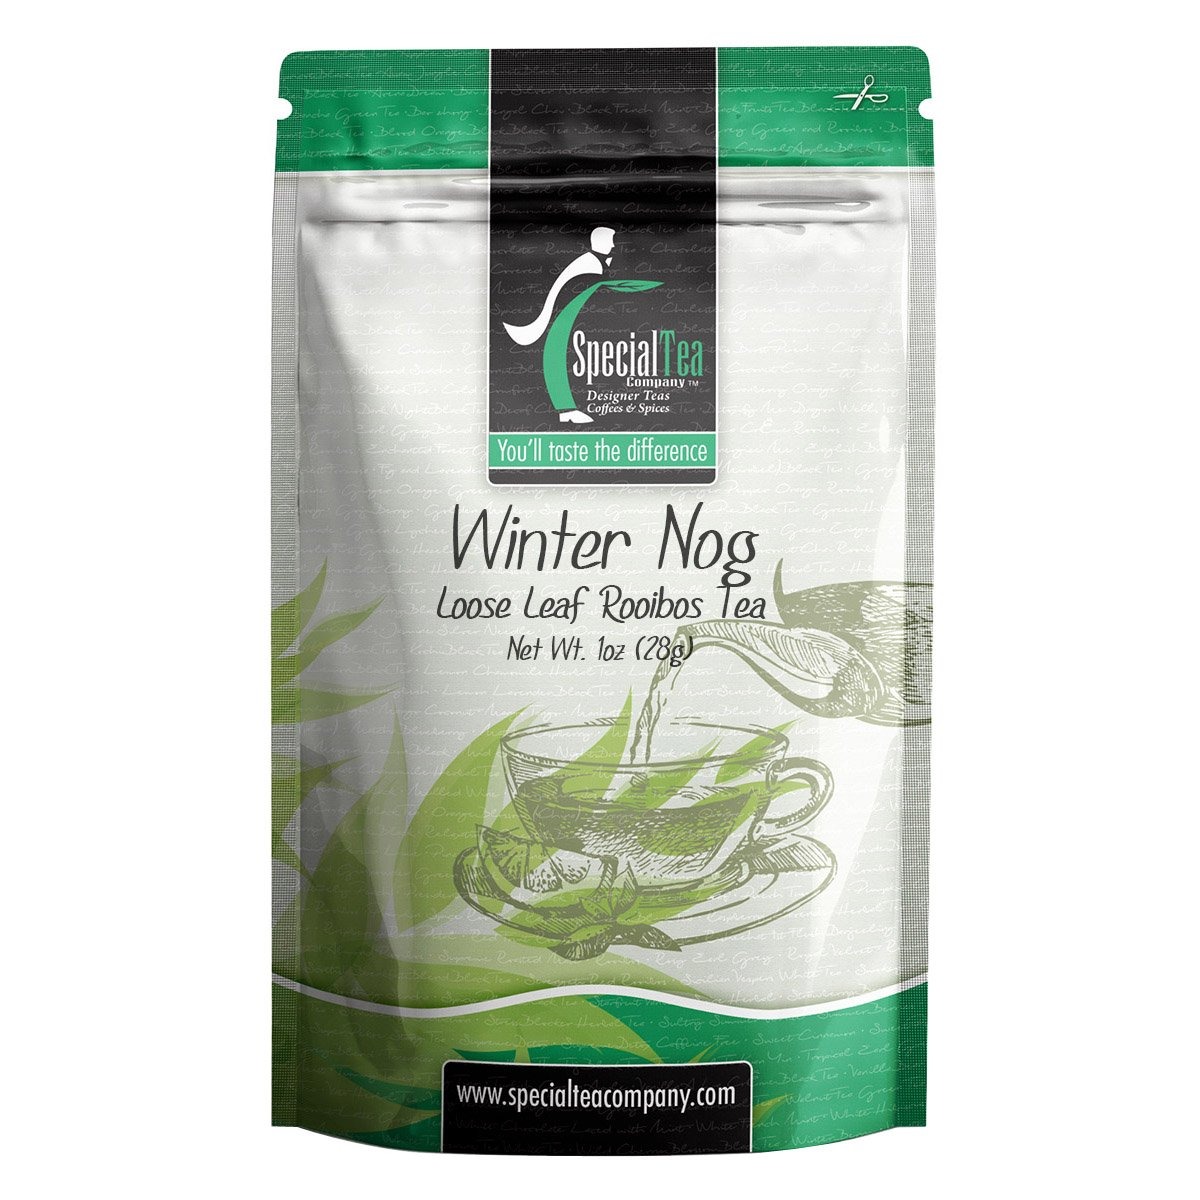
Item Name: Special Tea Loose Leaf Rooibos Tea, Winter Nog, 1 oz
Bullet Point 1: ROOIBOS TEA: Rooibos is a caffeine free alternative tea which offers similar health benefits to tea without the caffeine. Rooibos teas come from the Cedarburg area of the Western Cape of South Africa.
Bullet Point 2: EARTHY FLAVOR: Green Rooibos has an earthly fresh character similar to pan fired green teas. Red rooibos has a robust mineral earthy body similar to black tea. Honeybush has as smooth sweet honey like character similar to a dark oolong.
Bullet Point 3: CAFFEINE LEVEL: Rooibos tea does not contain caffeine and has low tannin levels compared to black tea or green tea. Rooibos contains is packed full of polyphenols similar to tea.
Bullet Point 4: REAL LOOSE LEAF TEA: Loose leaf tea is a healthier purer way to drink tea. Our 1 oz. sample brews about 10 cups of tea.
Bullet Point 5: REAL LOOSE LEAF TEA IN BAGS: Loose leaf tea is a healthier purer way to drink tea, we gently breakup our loose leaf teas for use in eco-friendly tea bags to help retain full flavor.
Bullet Point 6: PREMIUM LOOSE LEAF TEA: Premium tea leaves have all their essential oils intact, so the flavor, quality and health benefits are maintained. Individually hand packed in the USA in a resealable pouch to retain freshness.
Product Description: <p>Like the much-loved holiday treat, with snowflake sprinkles.</p> <p>Brewing Instructions: Bring cold water to just under a boil (180° - 190°). Pour hot water over tea bag or 1 heaping teaspoon of tea leaves and steep 4-6 minutes.</p> <p>Ingredients: Rooibos, Honeybush, Green Rooibos, Cinnamon, Snowflake Sprinkles (Sugar, Rice Flour, Partially Hydrogenated Vegetable Oil (Cotton- Seed and/or Soybean), Corn Starch, Gum Arabic, Cellulose Gum, Titanium Dioxide (Color), Confectioner's Glaze, Carrageenan, Soy Lecithin, Artificial Flavor), Natural and Artificial Flavor.</p>
Value: 1.0
Unit: Ounce

Price: 8.02